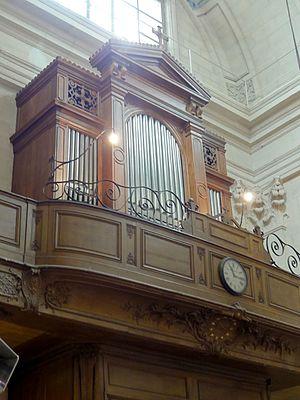
Orgue de tribune classé M.H.
L’église Notre-Dame de l'Assomption est une église catholique paroissiale située à Chantilly, dans le département de l'Oise, en région Hauts-de-France, en France. C'est la première église de Chantilly. Sa construction est lancée en 1687 par le prince Henri-Jules de Bourbon-Condé conformément à un vœu exprimé par le testament de son père le Grand Condé, qui stipule également que les fonds nécessaires doivent être prélevés sur sa fortune. Les plans sont dessinés par Jules Hardouin-Mansart, et l'église est achevée au début de l'année 1692. C'est un édifice d'un style classique assez sobre, qui s'avère rapidement trop petit : pour répondre à l'augmentation de la population, un agrandissement est entrepris entre 1724 et 1734. L'église n'a pratiquement plus évolué depuis. Dans le département de l'Oise, l'on ne trouve aucune autre église paroissiale d'un style classique clairement affirmé. Pour cette raison et la qualité de son architecture, elle a été classée au titre des monuments historiques par arrêté du 30 septembre 1965. Elle est au centre de la paroisse de la Sainte-Famille de Chantilly.
Cette liste prend en compte les orgues de Picardie classés uniquement, au titre objet ou immeuble, que ce soit pour leur buffet ou leur partie instrumentale et répertoriés dans la base Palissy des Monuments historiques de France. La section Reprises recense les modifications les plus importantes. Dans certains cas le classement du buffet intègre également la tribune. À défaut de précision, le classement est réputé acquis au titre objet mais les initiales I.D. signifient au titre Immeuble par Destination et I. au titre Immeuble.